Adam Krzemiński

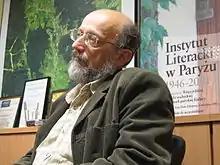
Krzemiński in Warsaw in 2005

Adam Krzemiński (born 27 January 1945 in Radecznica) is a Polish journalist and commentator, frequently featured on German television and radio, specialized in German-Polish relations and history. Considered "one of the leading publicists of Poland", he has been editor of the Polish weekly "Polityka" since 1973, has been guest editor of the German weekly "Die Zeit" and has written for many other international publications. His books include "Polen im 20. Jahrhundert: ein historischer Essay" (Munich: Beck, 1993).